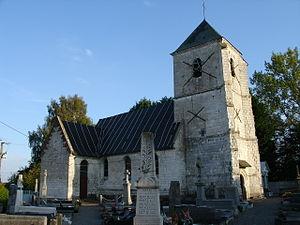
Église de Fleury
Fleury est une commune française située dans le département du Pas-de-Calais en région Hauts-de-France.